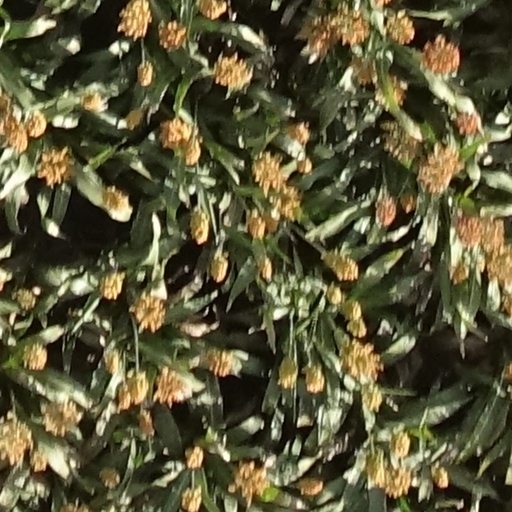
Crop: sorghum